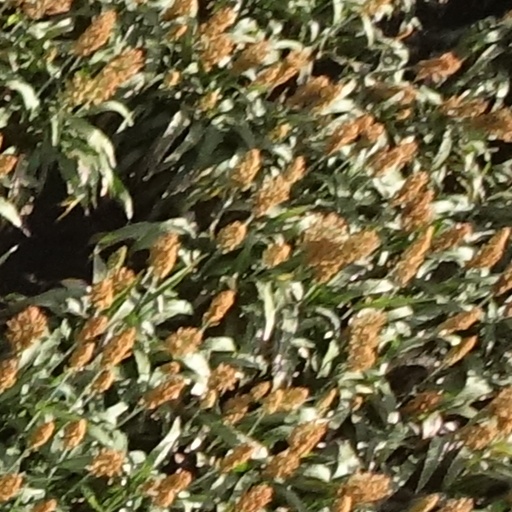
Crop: sorghum